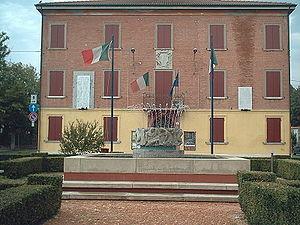
Medolla est une commune de la province de Modène dans la région Émilie-Romagne en Italie.